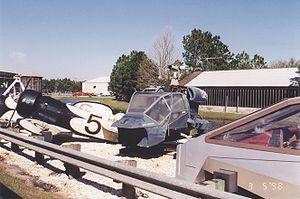
Tonnerre de feu est un thriller américain réalisé par John Badham, sorti en 1983.